Navipet

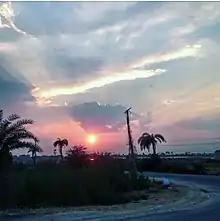
Navipet in winter

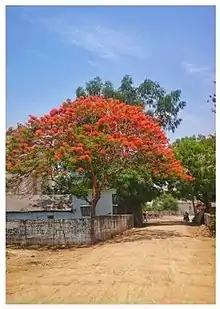
Navipet in Autumn

Navipet railway station lies on Secunderabad-Manmad Line. Navipet Railway Station was built by Nizam's Guaranteed State Railways in Around 1903. Navipet have daily passenger trains to Nizamabad Hyderabad and Nanded. Express trains don't have stop